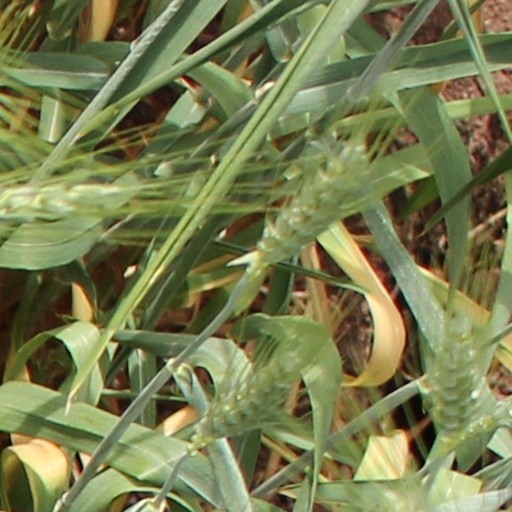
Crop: wheat